Transcendental Étude No. 2 (Liszt)

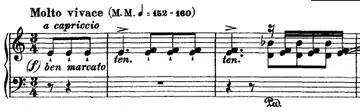
The deceptively simple first bars of the Transcendental Étude No. 2

Transcendental Étude No. 2 in A minor, "Molto vivace", is the second of twelve Transcendental Études by Franz Liszt. The occasionally-used alternate title "Fusées" (“Rockets”) is not Liszt's own and was not approved by Liszt. It was added by Ferruccio Busoni in his edition of the Études. It is a study in alternating hands, hands overlapping, both hands playing the same note alternatingly, and steep right hand leaps.